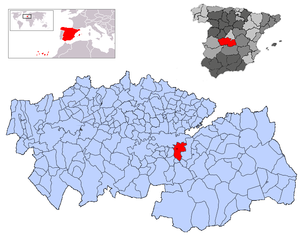
Nambroca est une commune d'Espagne de la province de Tolède dans la communauté autonome de Castille-La Manche.